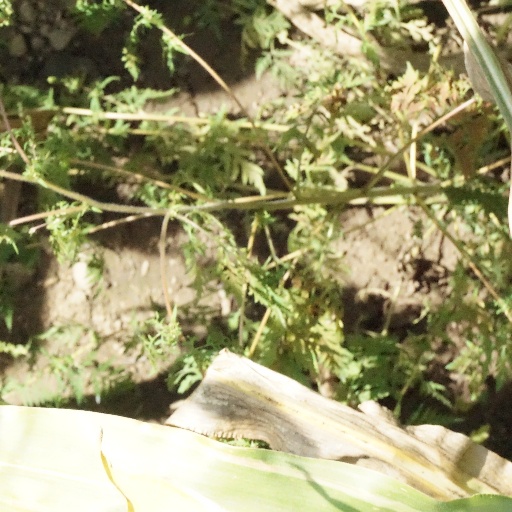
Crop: maize; corn